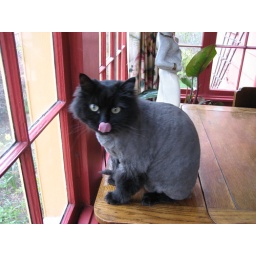
Such a cute little puppy under all that hair.....